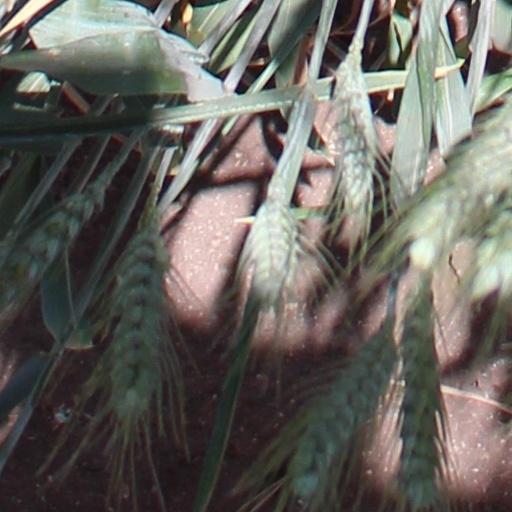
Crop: wheat